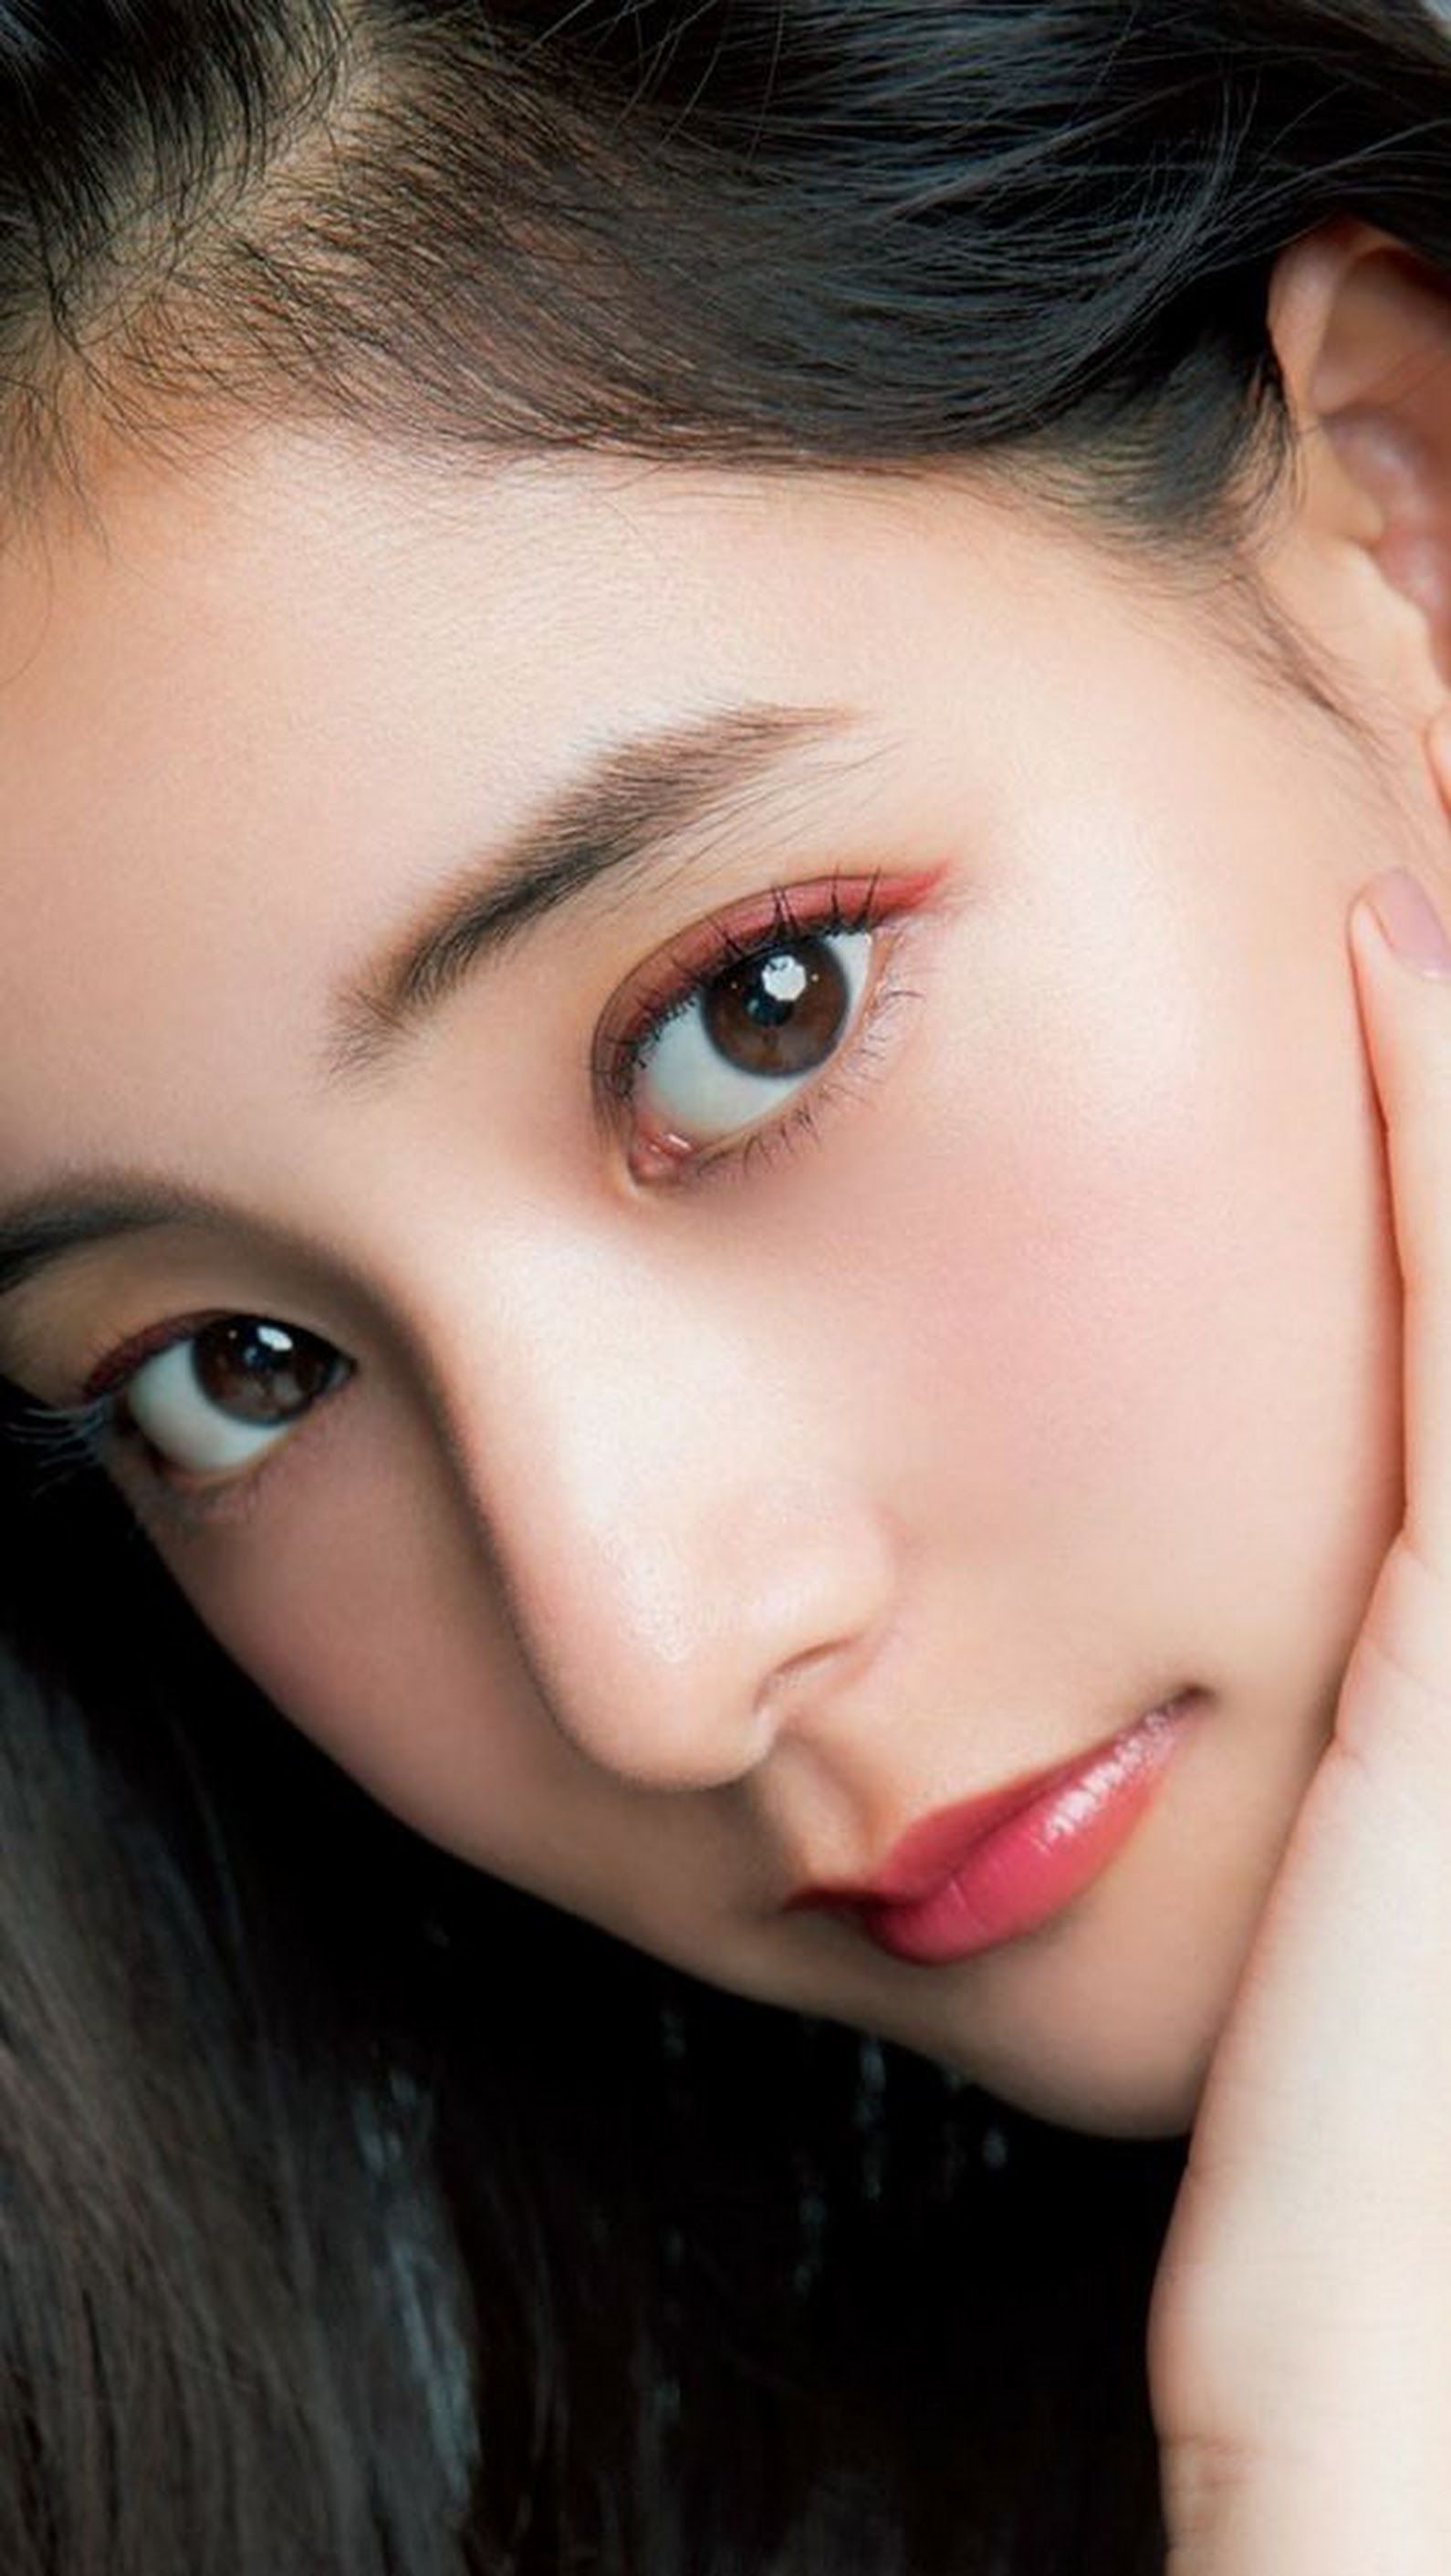
Gender: women